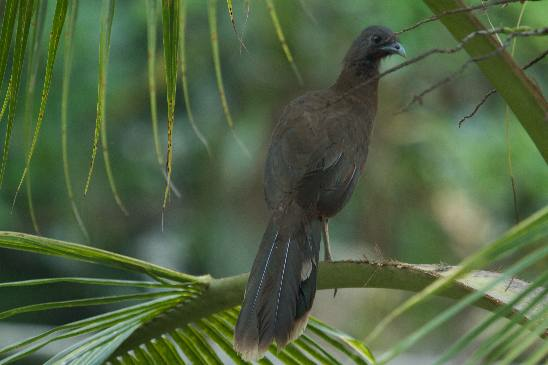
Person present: No